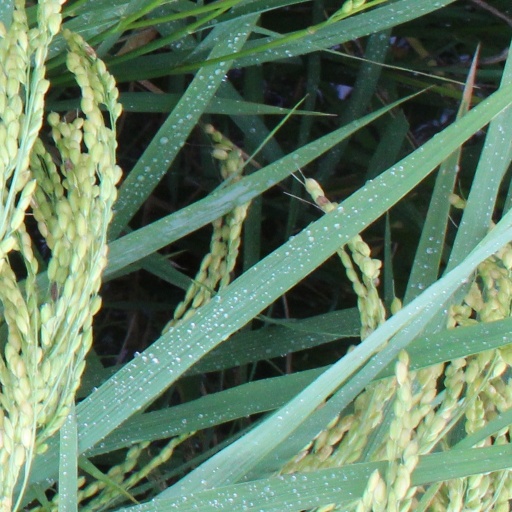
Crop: rice